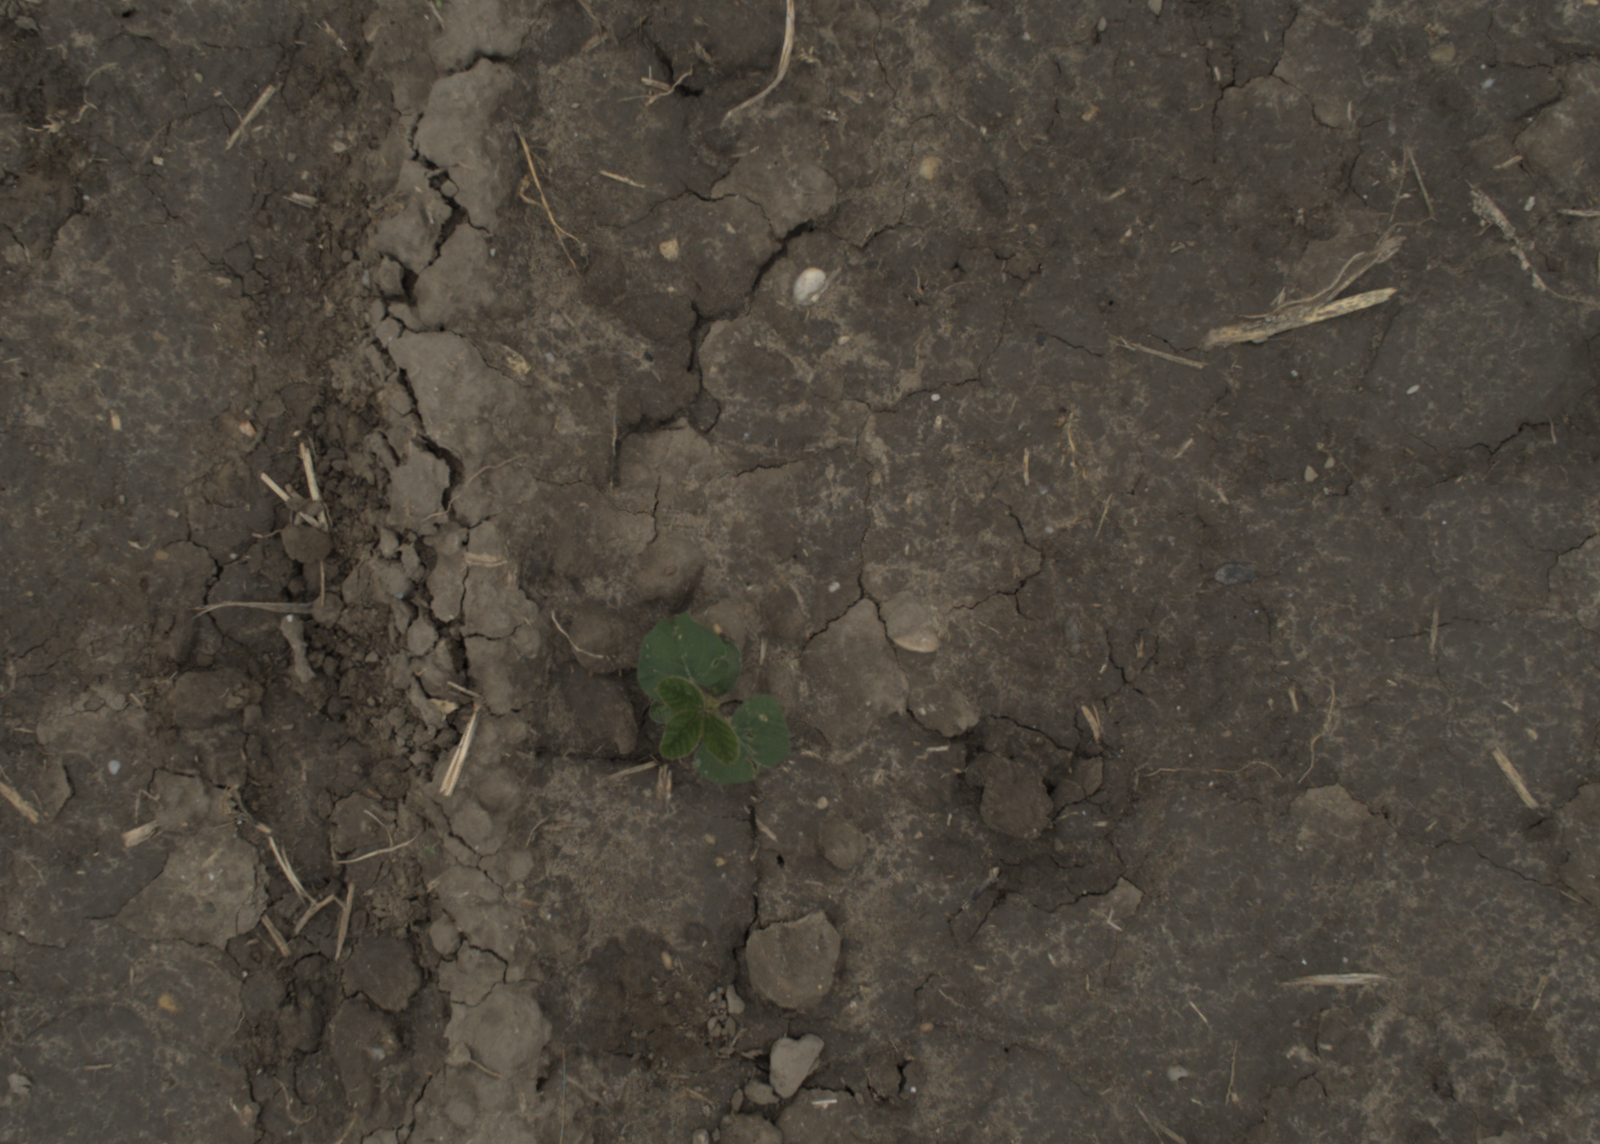
Capture date: 29.09.2021 13:57:32
Weather: cloudy
Wind: medium
Seeding date: 02.09.2021
Plant canopy height (mm): 954